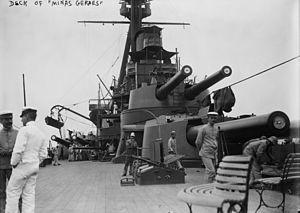
La révolte du fouet est une mutinerie navale qui s'est déroulée Rio de Janeiro, au Brésil, à la fin du mois de novembre 1910.